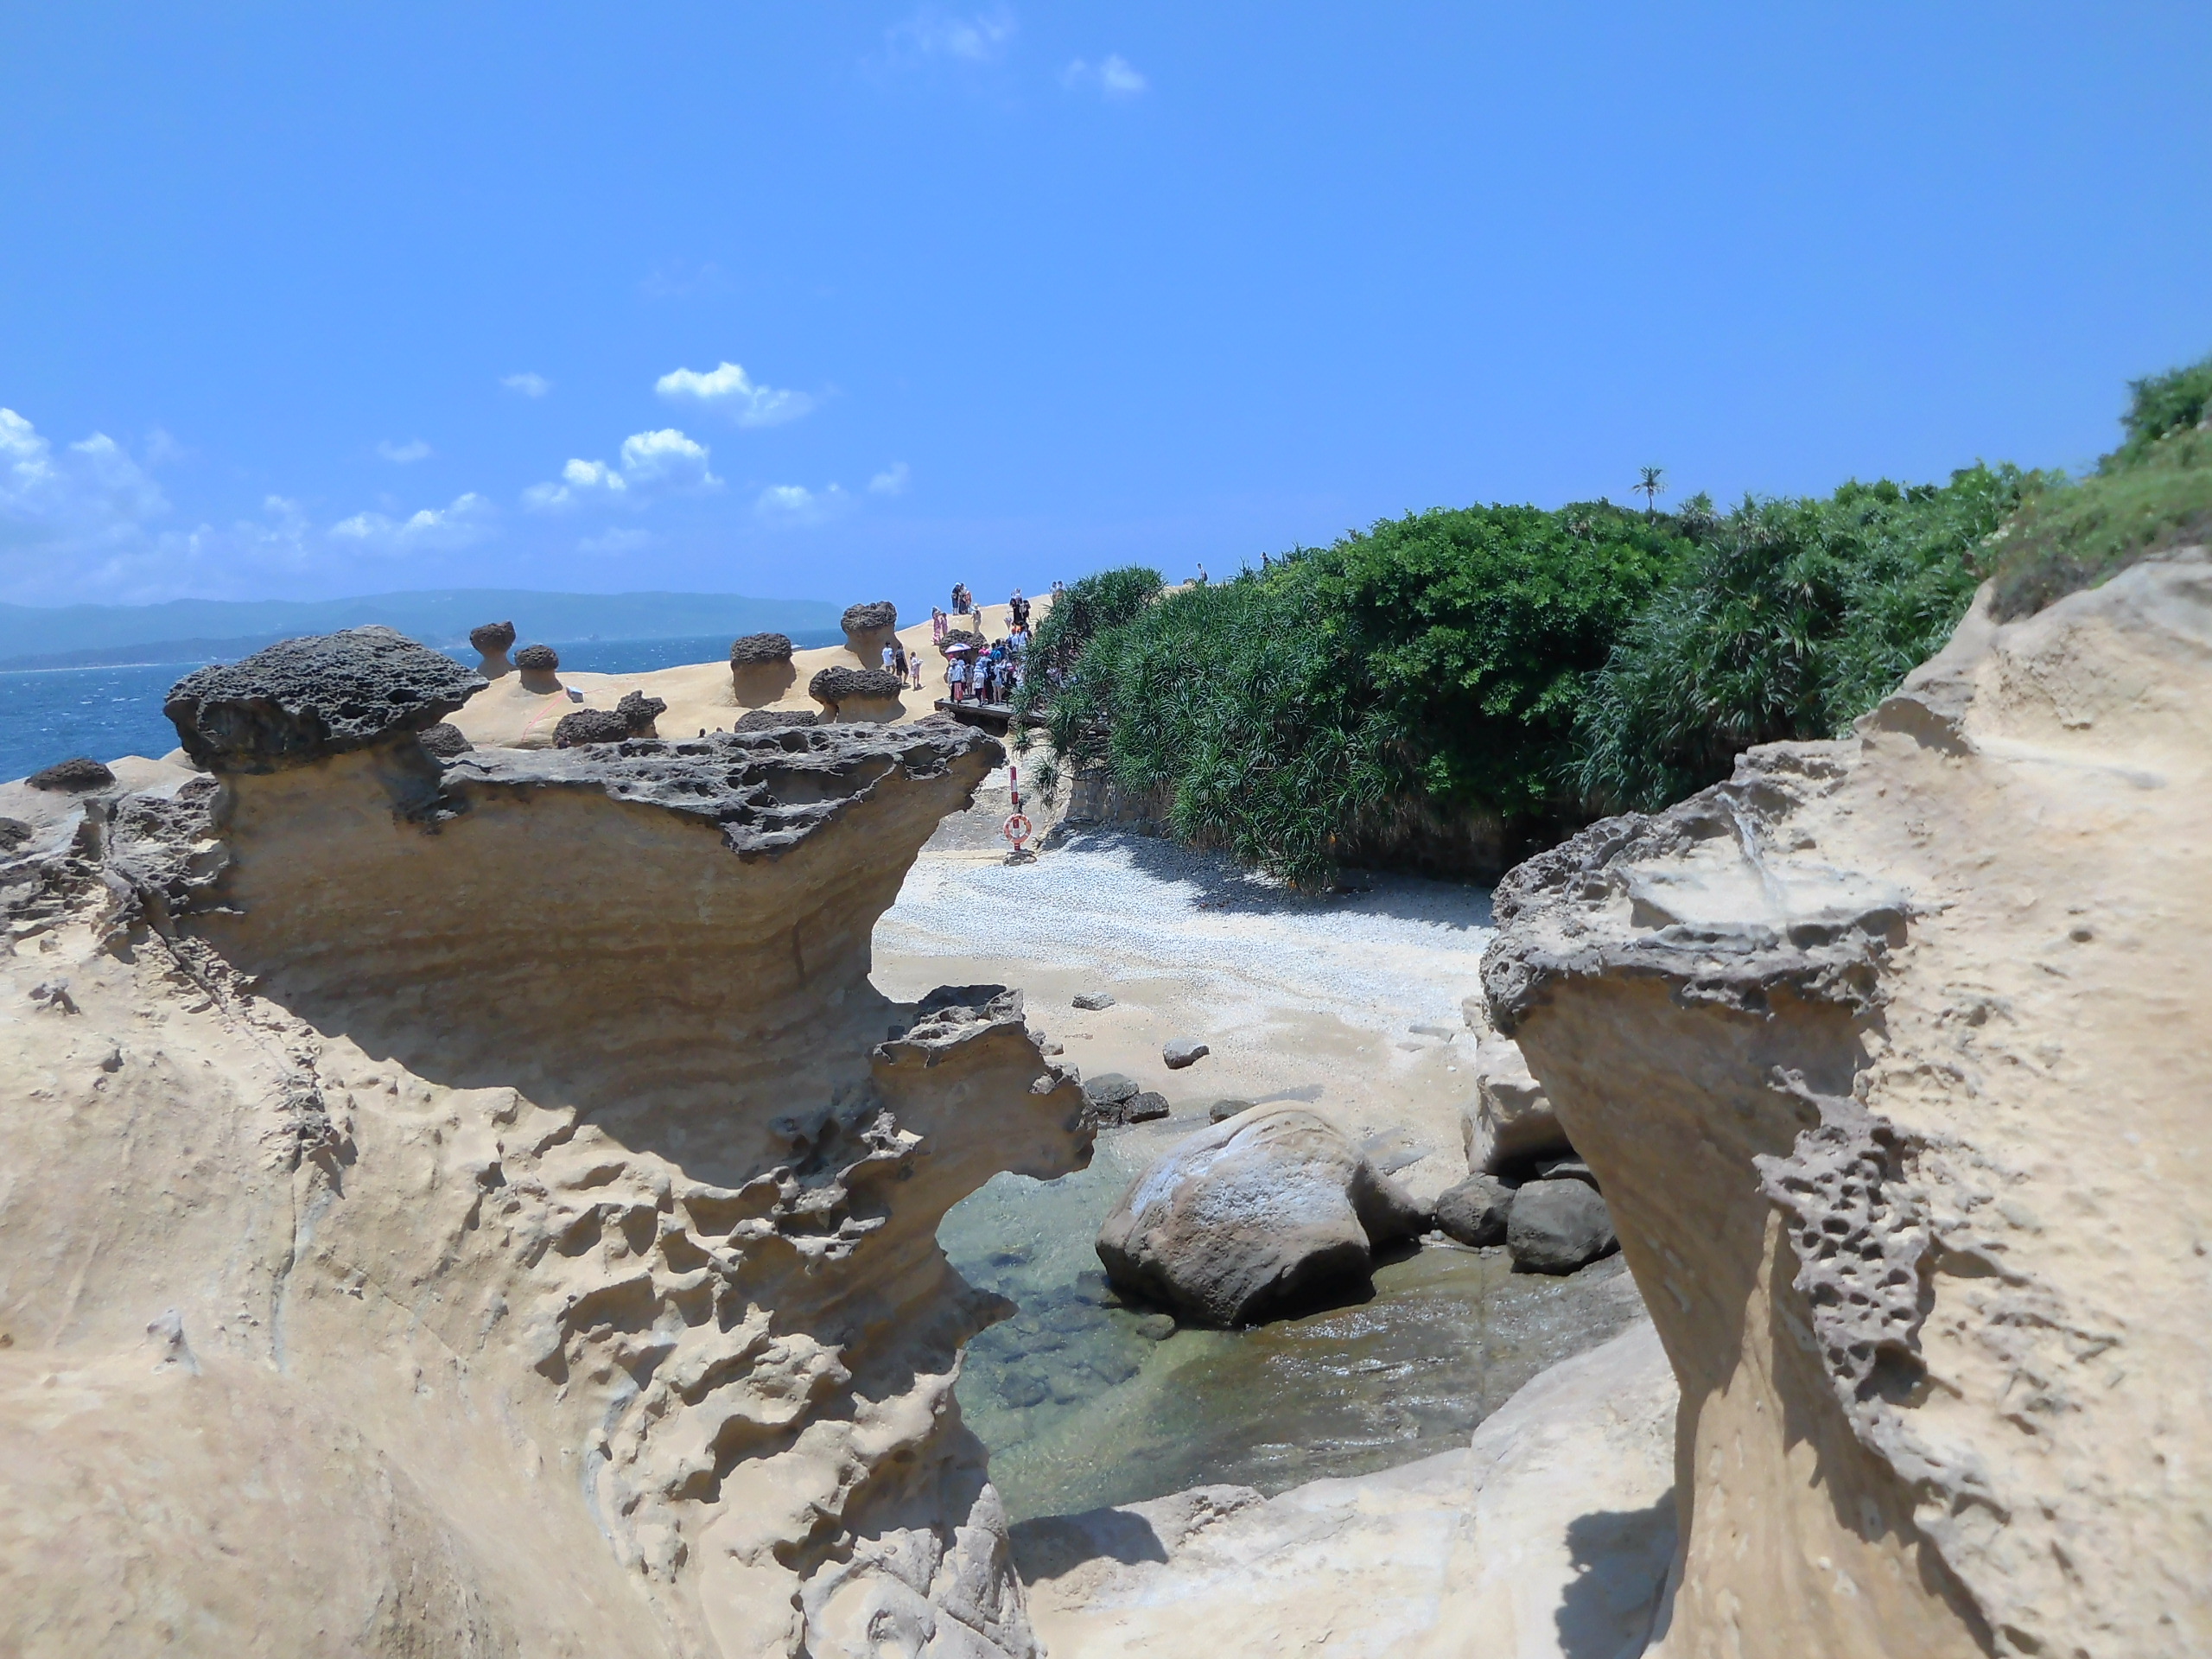
taiwan, yehliu, body of water, coast, coastal and oceanic landforms, beach, rock, promontory, shore, sea, terrain, cliff, sand, bay, formation, cove, cape, tourism, sky, ocean